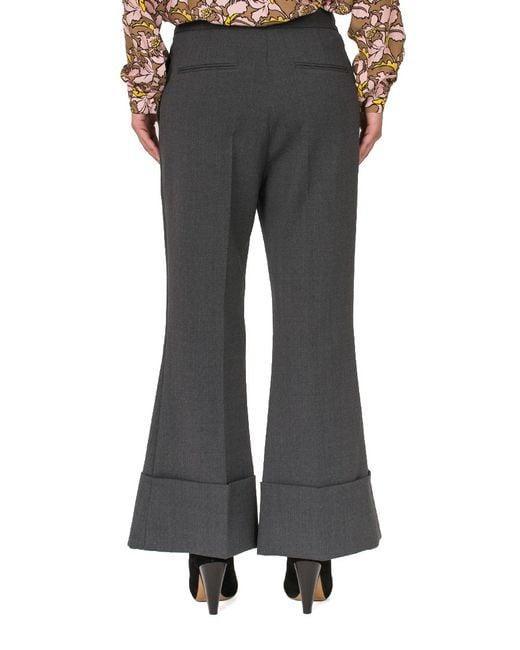
Loose Fit graue Hosen für Damen